Janine Morrell-Gunn

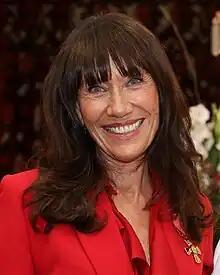
Morrell-Gunn in 2023

Morrell-Gunn grew up in Christchurch and is of Māori descent, part of the Ngāti Kahungunu iwi. She completed a Bachelor of Arts degree at the University of Canterbury; she was also the president of the university's student association. After graduating, she started work in 1985 at TVNZ's Christchurch office as a trainee director and producer, working on news and current affairs programmes such as "Foreign Correspondent" and "Eyewitness News". Later she moved on to work on other TVNZ shows such as science and technology programme "Fast Forward," children's magazine show "Spot On" with Phil Keoghan and advice show "Beauty and the Beast" with Selwyn Toogood.